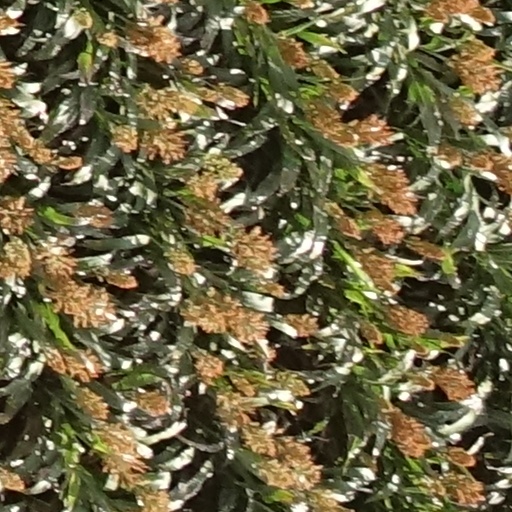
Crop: sorghum